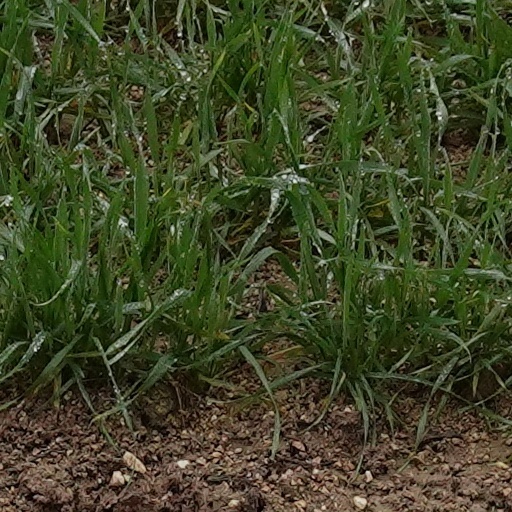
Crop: wheat